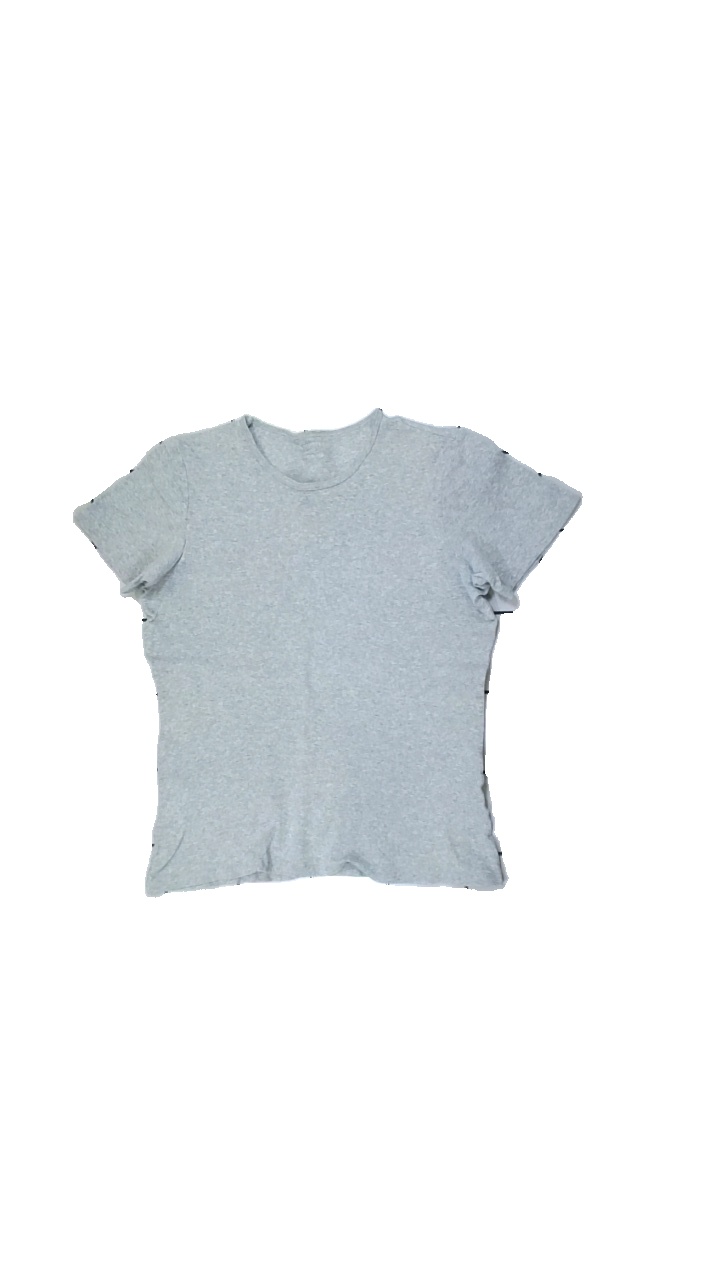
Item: Top (Ladies)
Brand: Kappahl
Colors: Grey
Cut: Regular
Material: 75% cotton 25% nylon
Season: All
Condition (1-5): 2
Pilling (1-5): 4
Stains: Minor
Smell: Minor
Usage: Export
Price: <50